Pegadaian

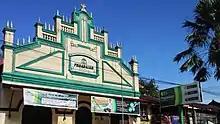
Pegadaian branch in Sawahlunto, West Sumatra, formerly a comedy house during colonial times

Until now there are many people who know Pegadaian from its core business, fiduciary. And in addition, the product is actually quite a lot. Here are some of the Pegadaian's services.